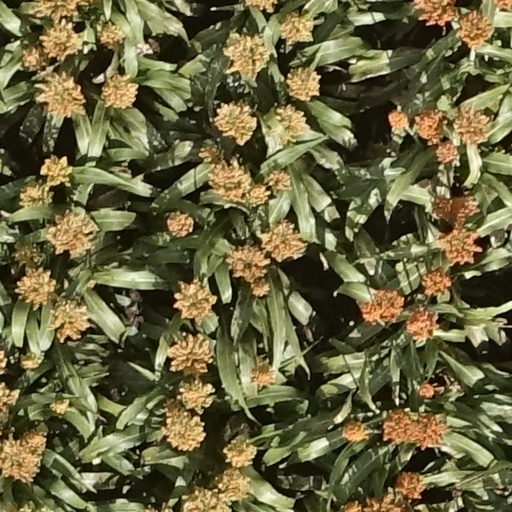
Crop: sorghum